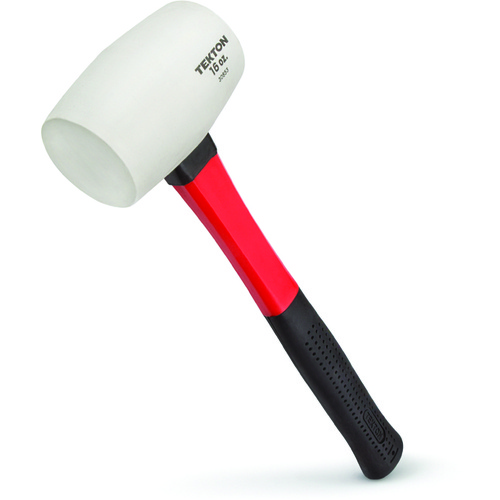
Tekton 16 Oz. White Rubber Mallet Fiberglass Handle
Item #: KP8530653 Brand: TEKTON Model #: 30653 Product Specifications Type Rubber Mallet Handle Material Fiberglass Head Material Rubber Handle Length ‎10-3/4″ Head Weight 16 oz Head Diameter 2″ Face Diameter 2″
Brand: ET02 New 2021
Category: Hardware > Tools > Hammers > Manual Hammers > Mallets